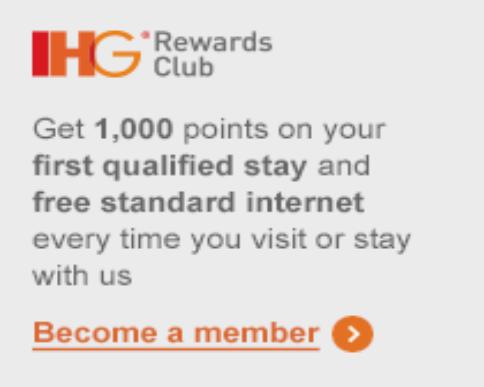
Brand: IHG
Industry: Others